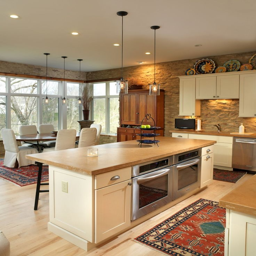
small kitchen open up to a dining room